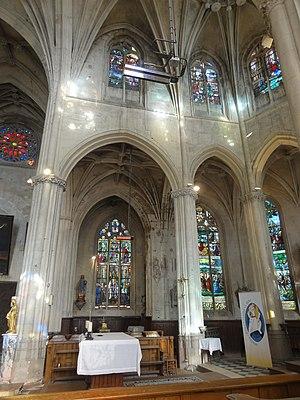
Intérieur de l'église - voir titre.
L'église Saint-Jean-Baptiste est une église catholique paroissiale située à Chaumont-en-Vexin, en France. Elle est bâtie un peu à l'écart du centre du bourg sur le flanc oriental de la butte du vieux château, et l'on peut uniquement y accéder par des escaliers. L'église Saint Jean-Baptiste représente le principal édifice religieux du Vexin français qui date entièrement du XVIᵉ siècle. C'est un édifice très homogène de style gothique flamboyant, construit sous une seule campagne entre 1530 environ et 1554. Seules les clés de voûte, certains éléments du décor du portail du croisillon nord et le clocher affichent le style de la Renaissance ; cependant, le clocher est resté inachevé, et le second clocher et la première travée de la nef avec la façade occidentale n'ont jamais été construits. À l'extérieur, le portail du croisillon nord avec son élégant décor flamboyant constitue l'élément le plus remarquable. L'intérieur est vaste et lumineux, et la modénature s'avère complexe et original.